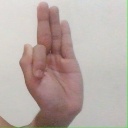
अक्षर: फ